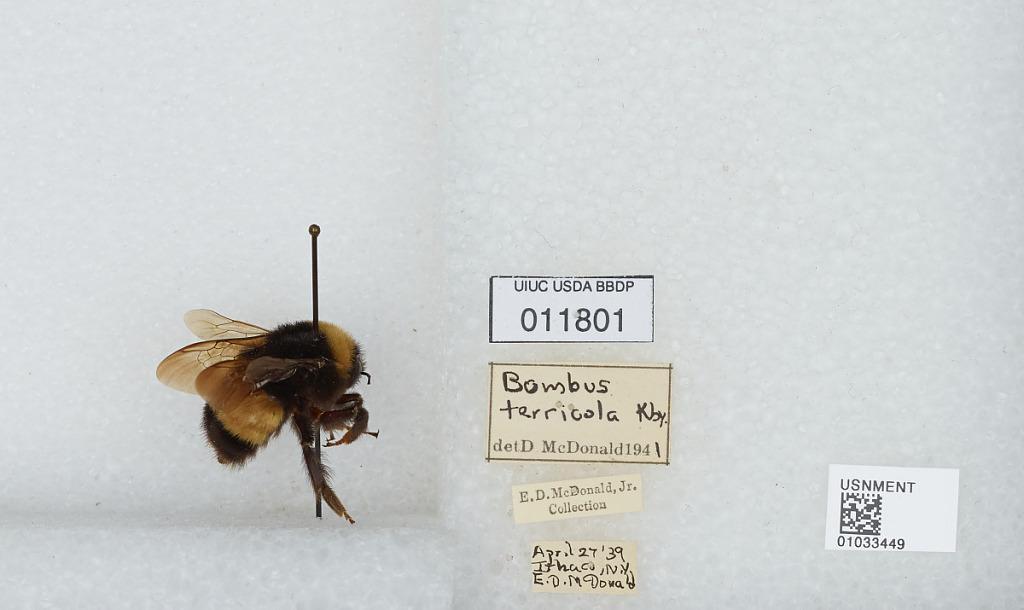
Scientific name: Bombus (Bombus) terricola Kirby
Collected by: E. McDonald
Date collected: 1939-4-27
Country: United States
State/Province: New York
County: Tompkins
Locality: Ithaca
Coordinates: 42.4433, -76.5